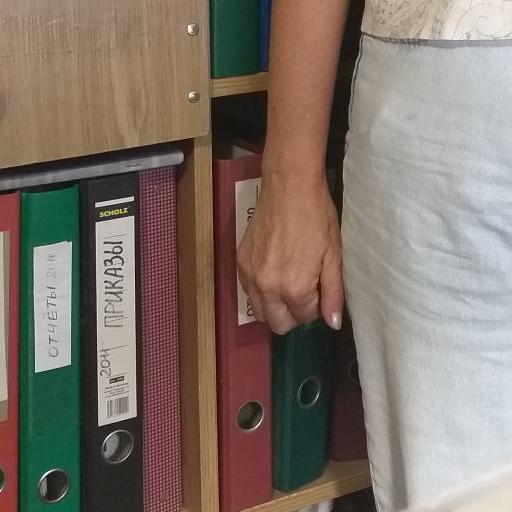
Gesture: no_gesture